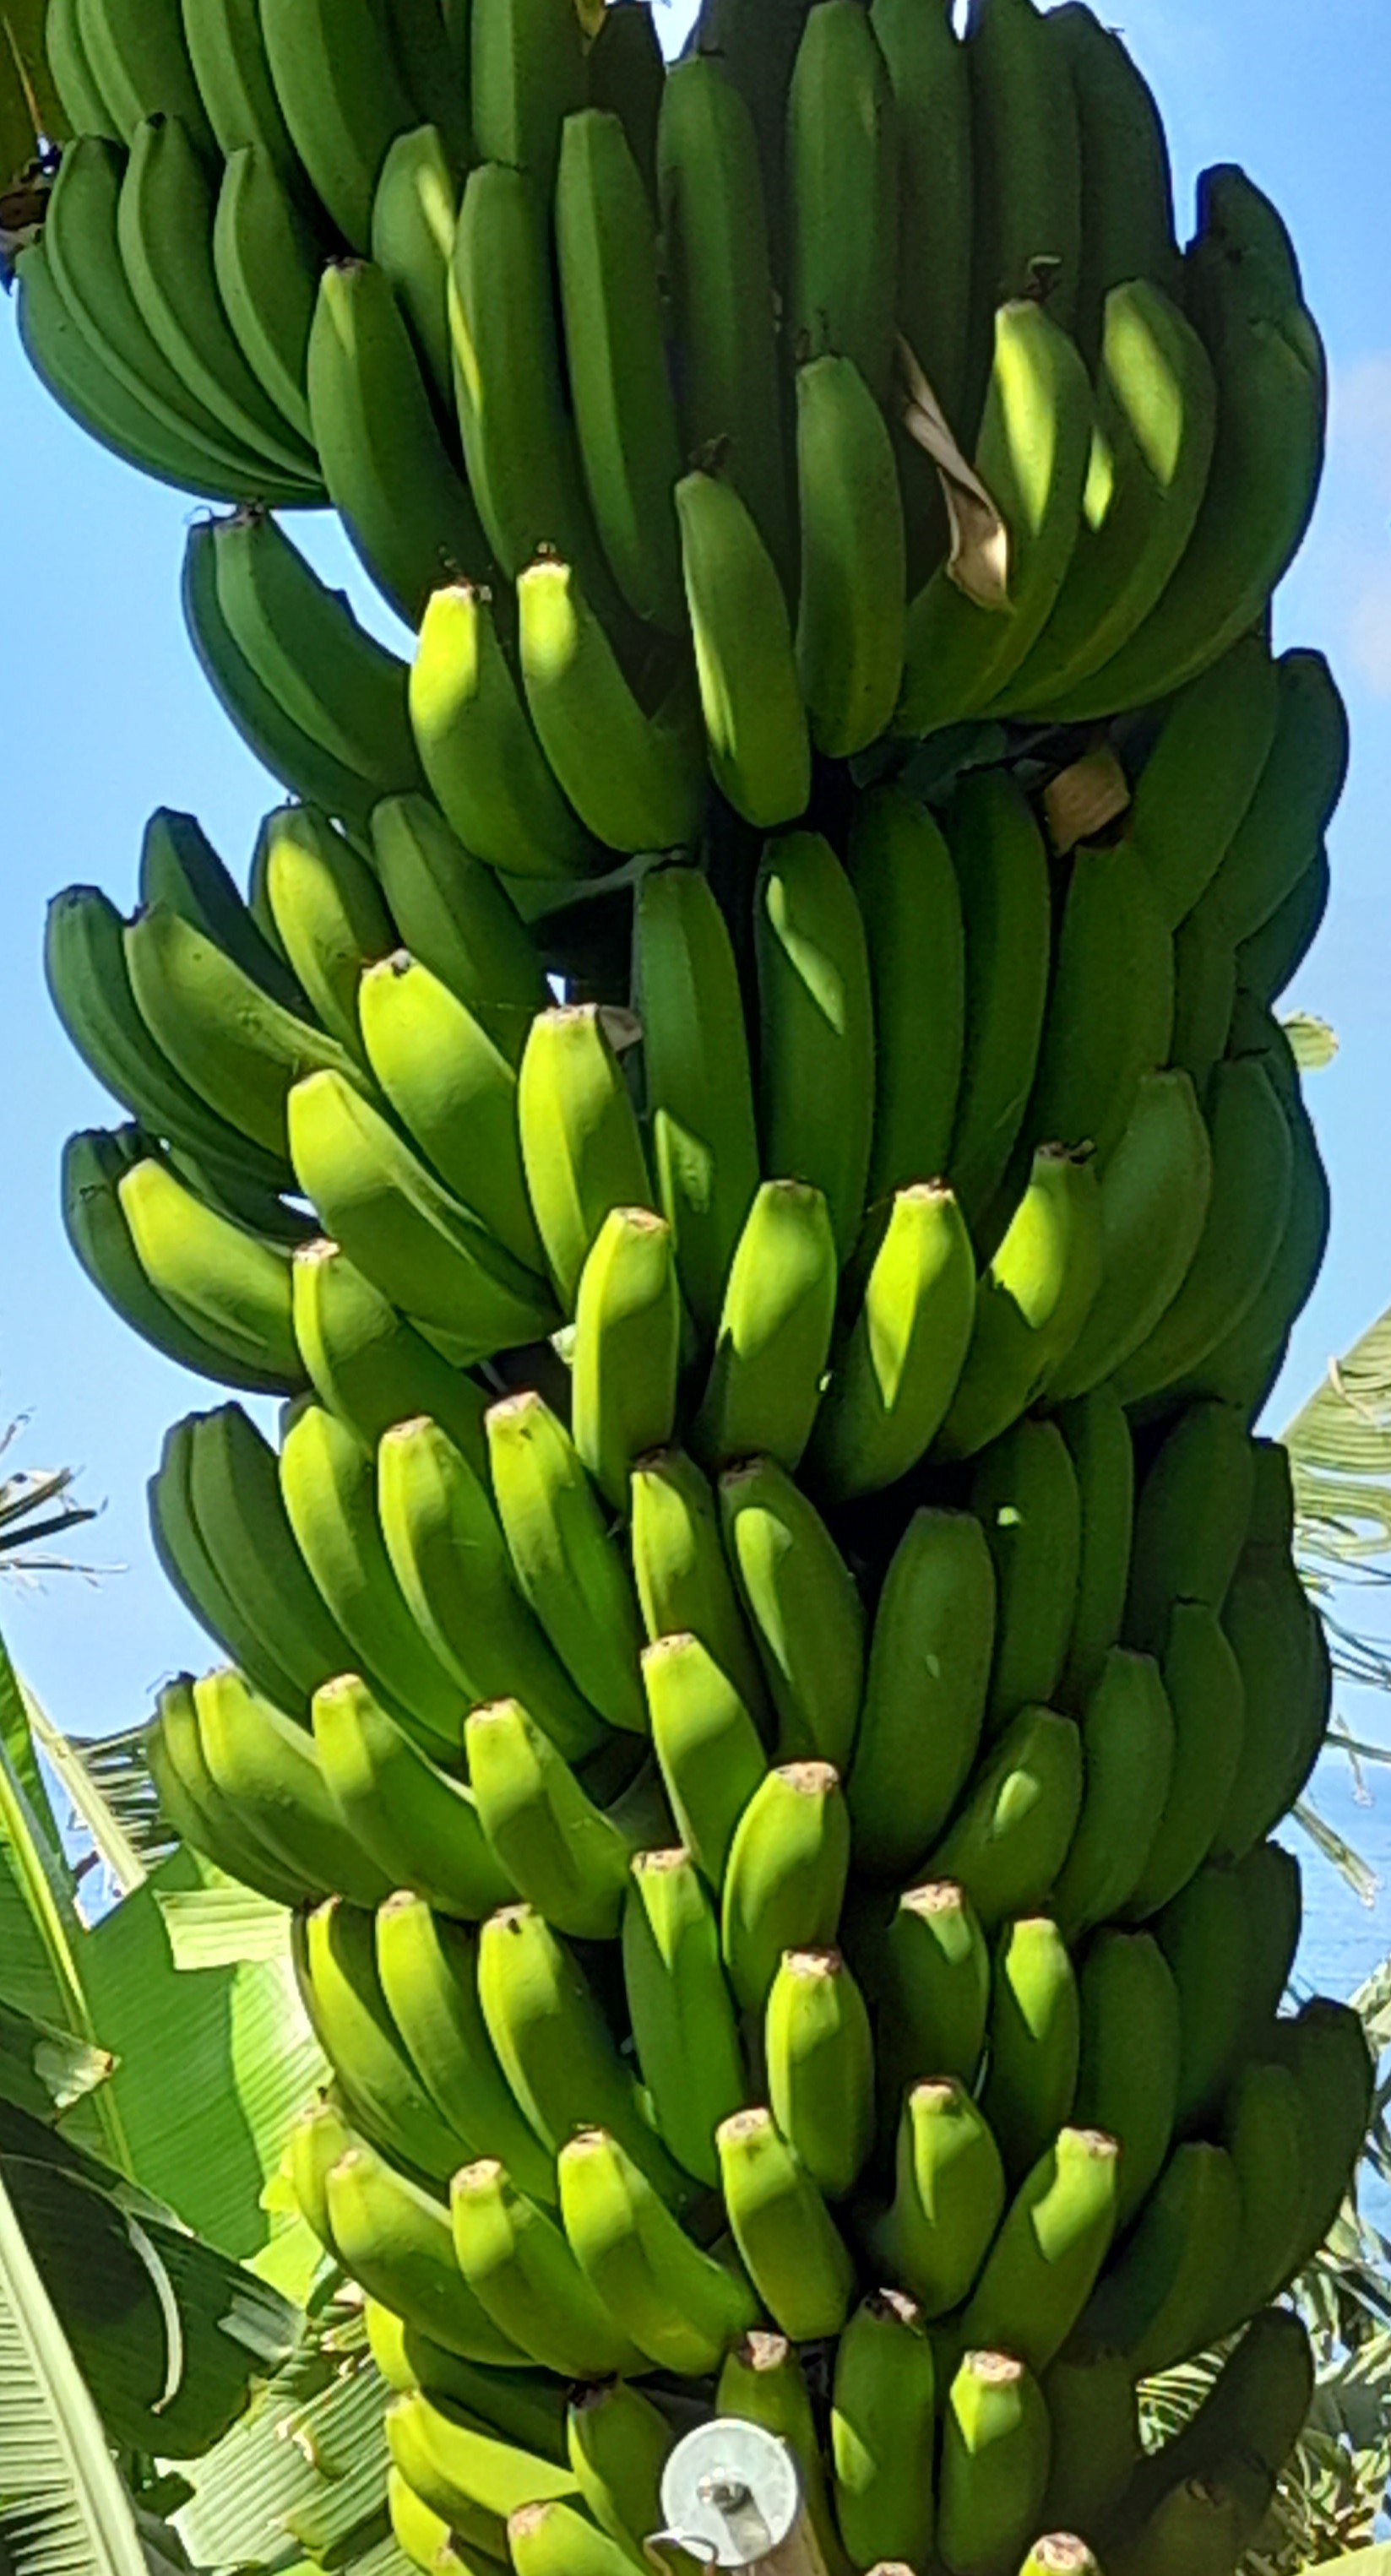
Label: Keep